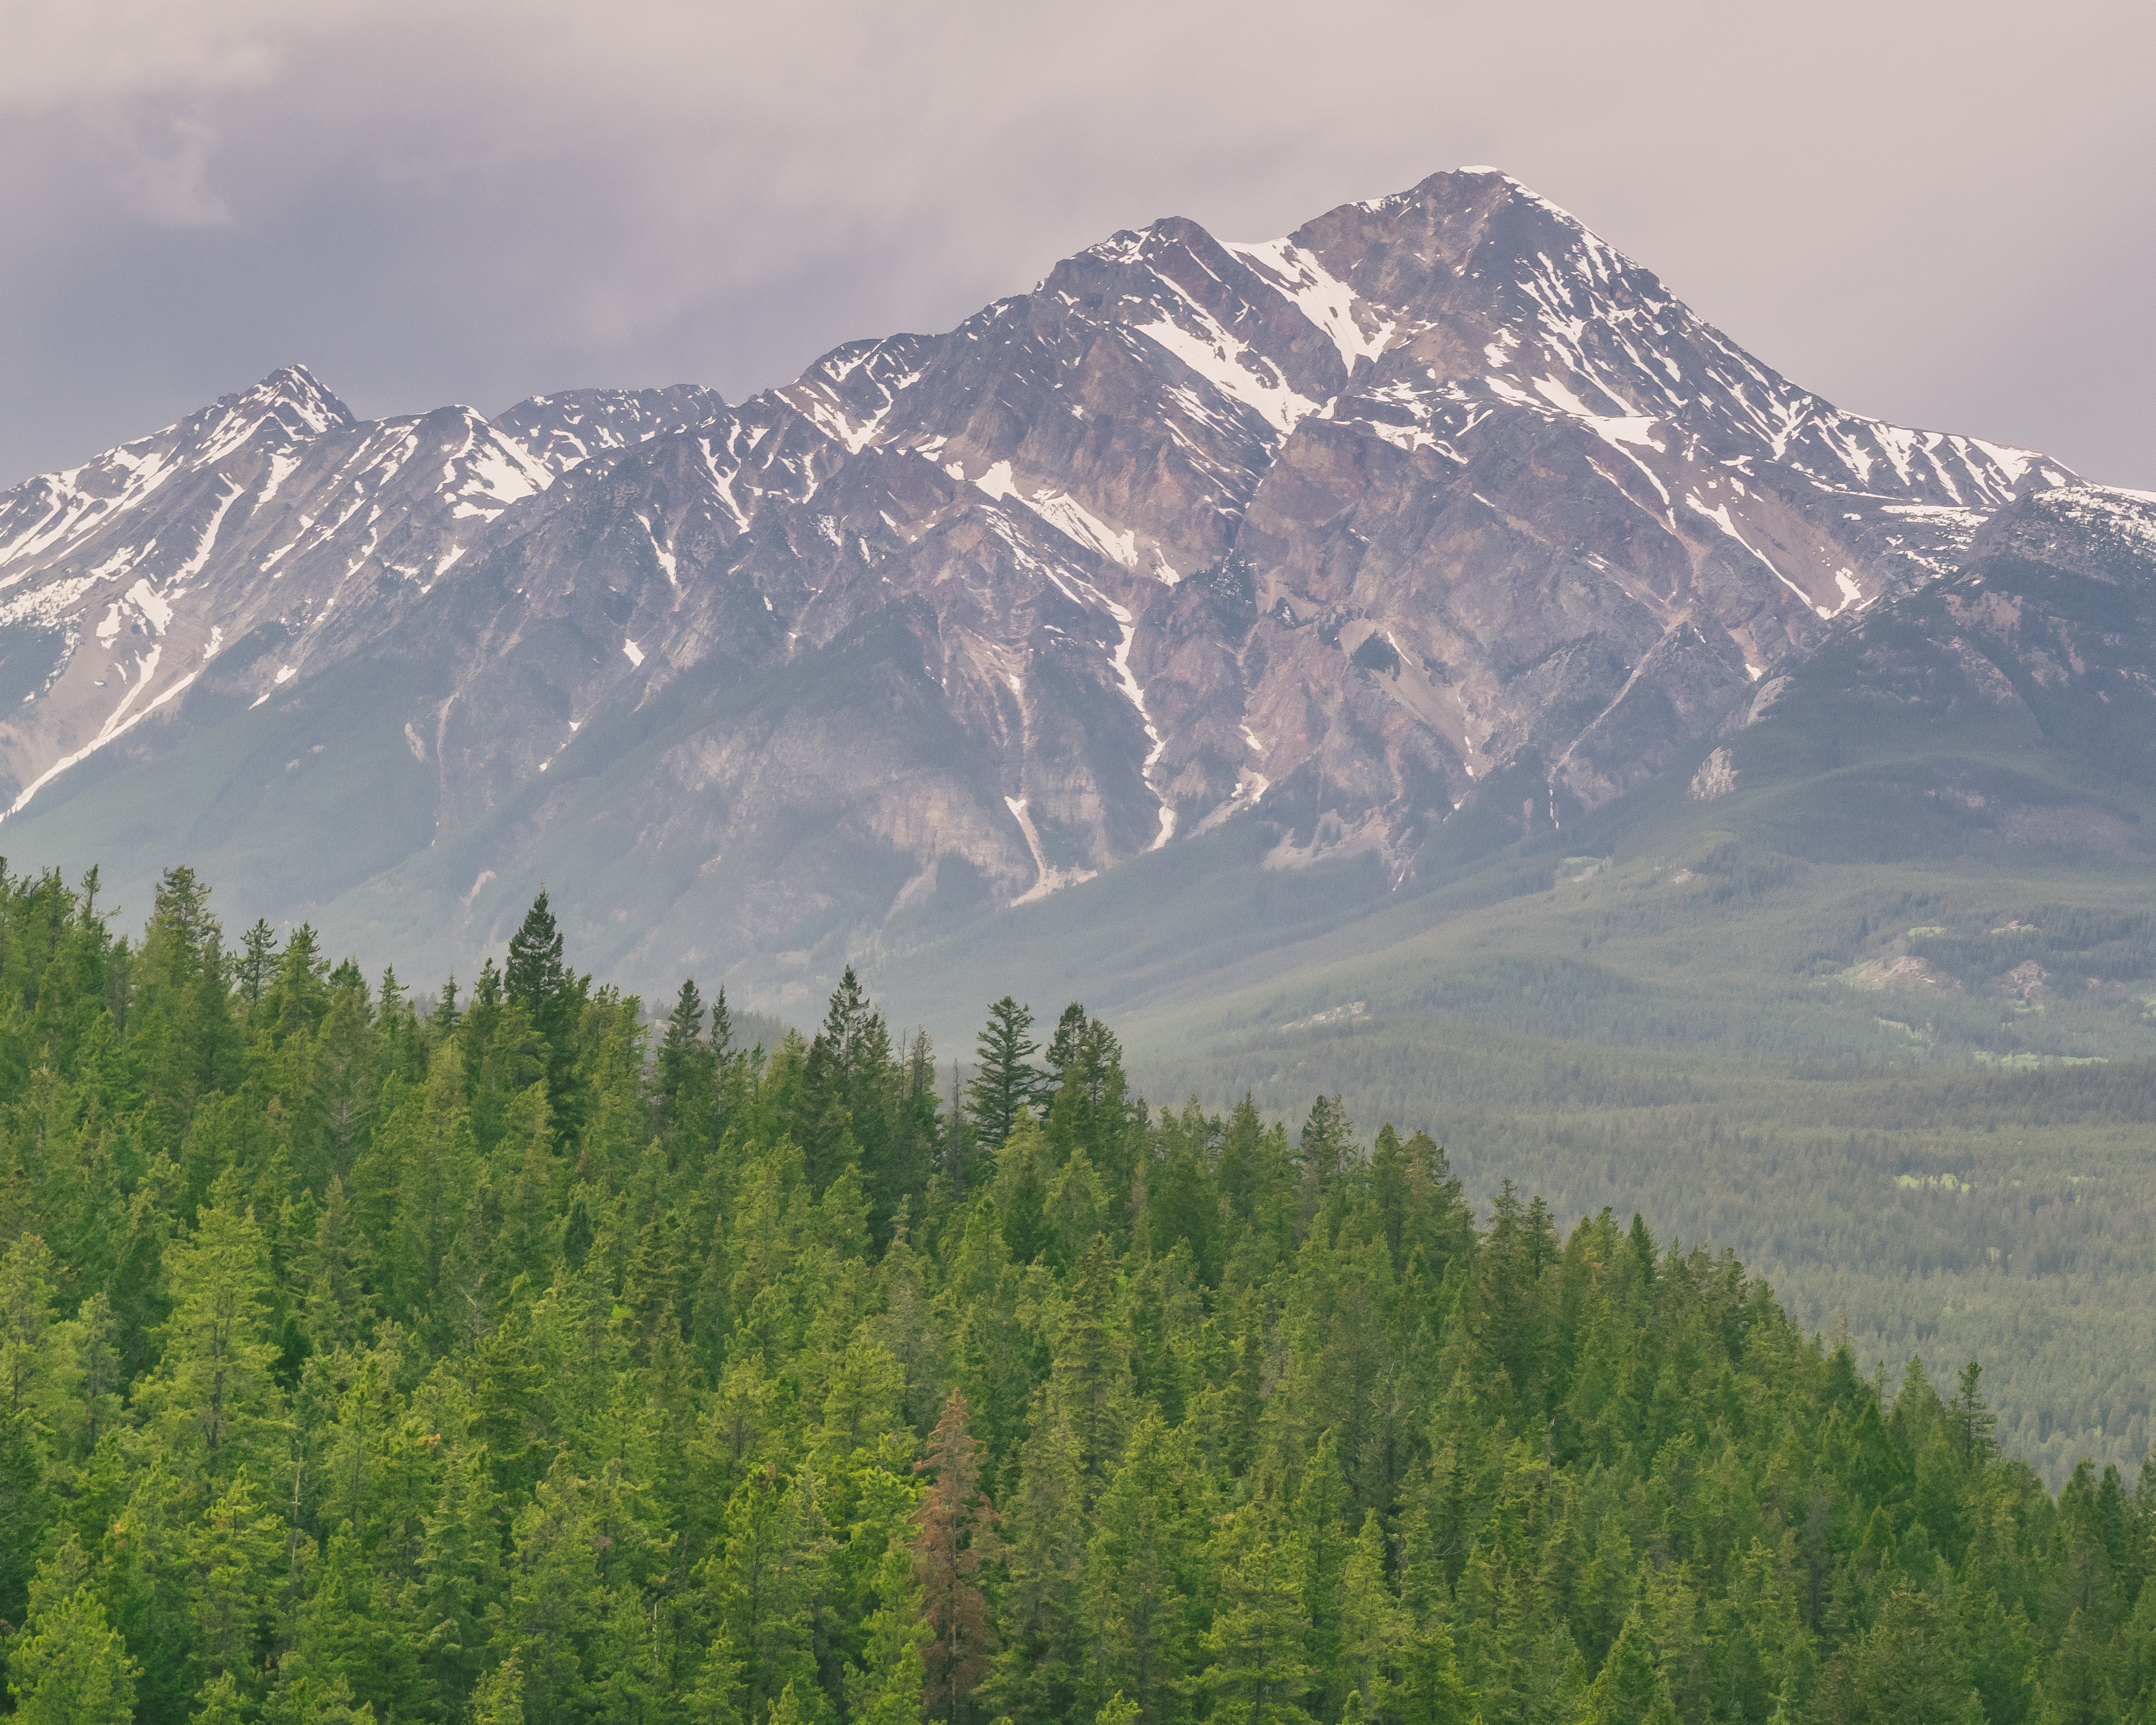
landscape, tree, nature, forest, wilderness, mountain, snow, meadow, hill, peak, valley, mountain range, ridge, summit, alps, plateau, fell, habitat, ecosystem, landform, mountain pass, natural environment, geographical feature, atmospheric phenomenon, mountainous landforms